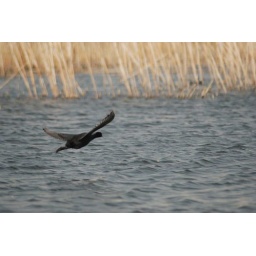
a water bird taking off on the Vaal River in Vanderbilpark, South Africa